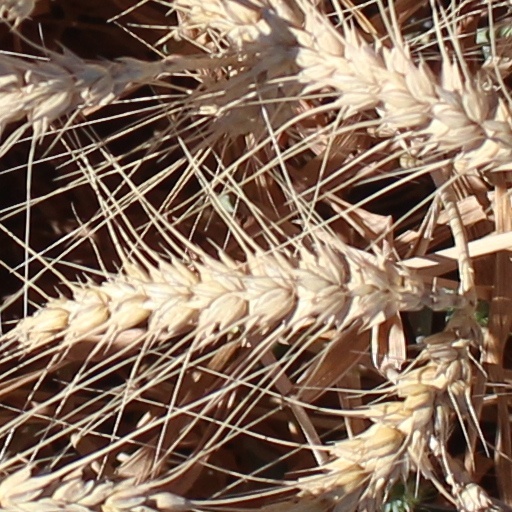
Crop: wheat